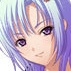
Portrait style: Anime Portrait